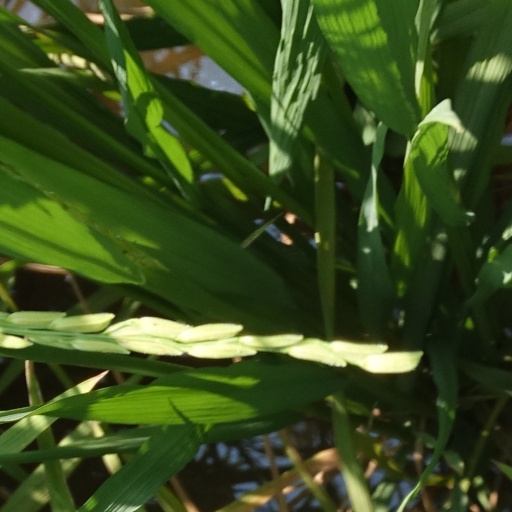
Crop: rice